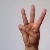
The image shows a hand gesture representing the letter 'W' in Indian Sign Language.